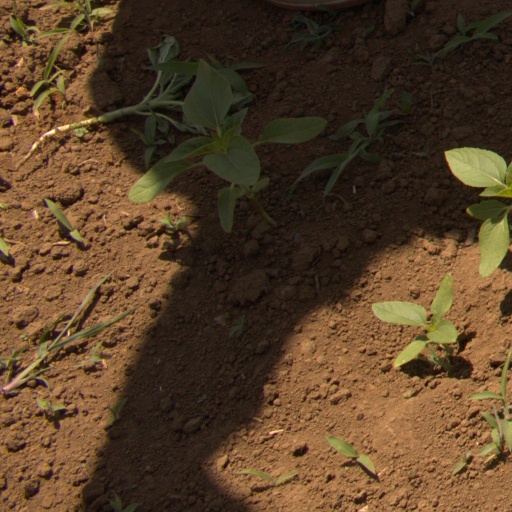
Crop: Jerusalem artichoke